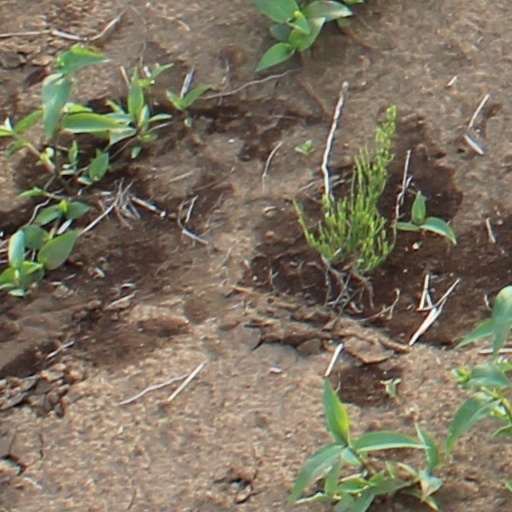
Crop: wheat